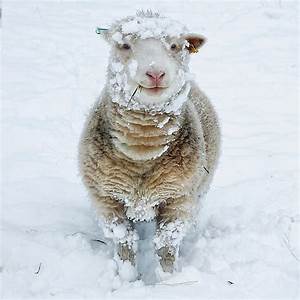
Label: sheep